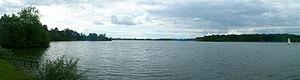
Vue de l'Etang de St Quentin, en direction du Nord.
La « rivière du Roi Soleil » ou « rivière royale » est un nom d'apparition récente, donné par des organismes et guides touristiques à un ensemble d'aménagements hydrauliques réalisés sous Louis XIV entre 1668 et 1685, pour alimenter en eau le parc du château de Versailles.
L'étang de Saint-Quentin est situé sur les communes de Trappes-en-Yvelines et de Montigny-le-Bretonneux dans les Yvelines, au sein de la ville nouvelle de Saint-Quentin-en-Yvelines. Il est intégré dans une importante base de loisirs et de plein air. C'est la plus grande étendue d’eau des Yvelines.